Museum of Paleontology Egidio Feruglio

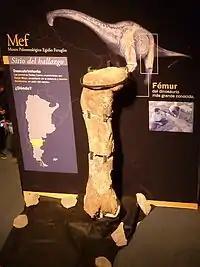
"Patagotitan" femur on display at the museum.

MEF is an "Associated Research Unit" to Argentina's National Research Council (CONICET), a qualification attained by very few local NGOs. Almost all of MEF researchers and postdoctoral fellows are CONICET career scientists.